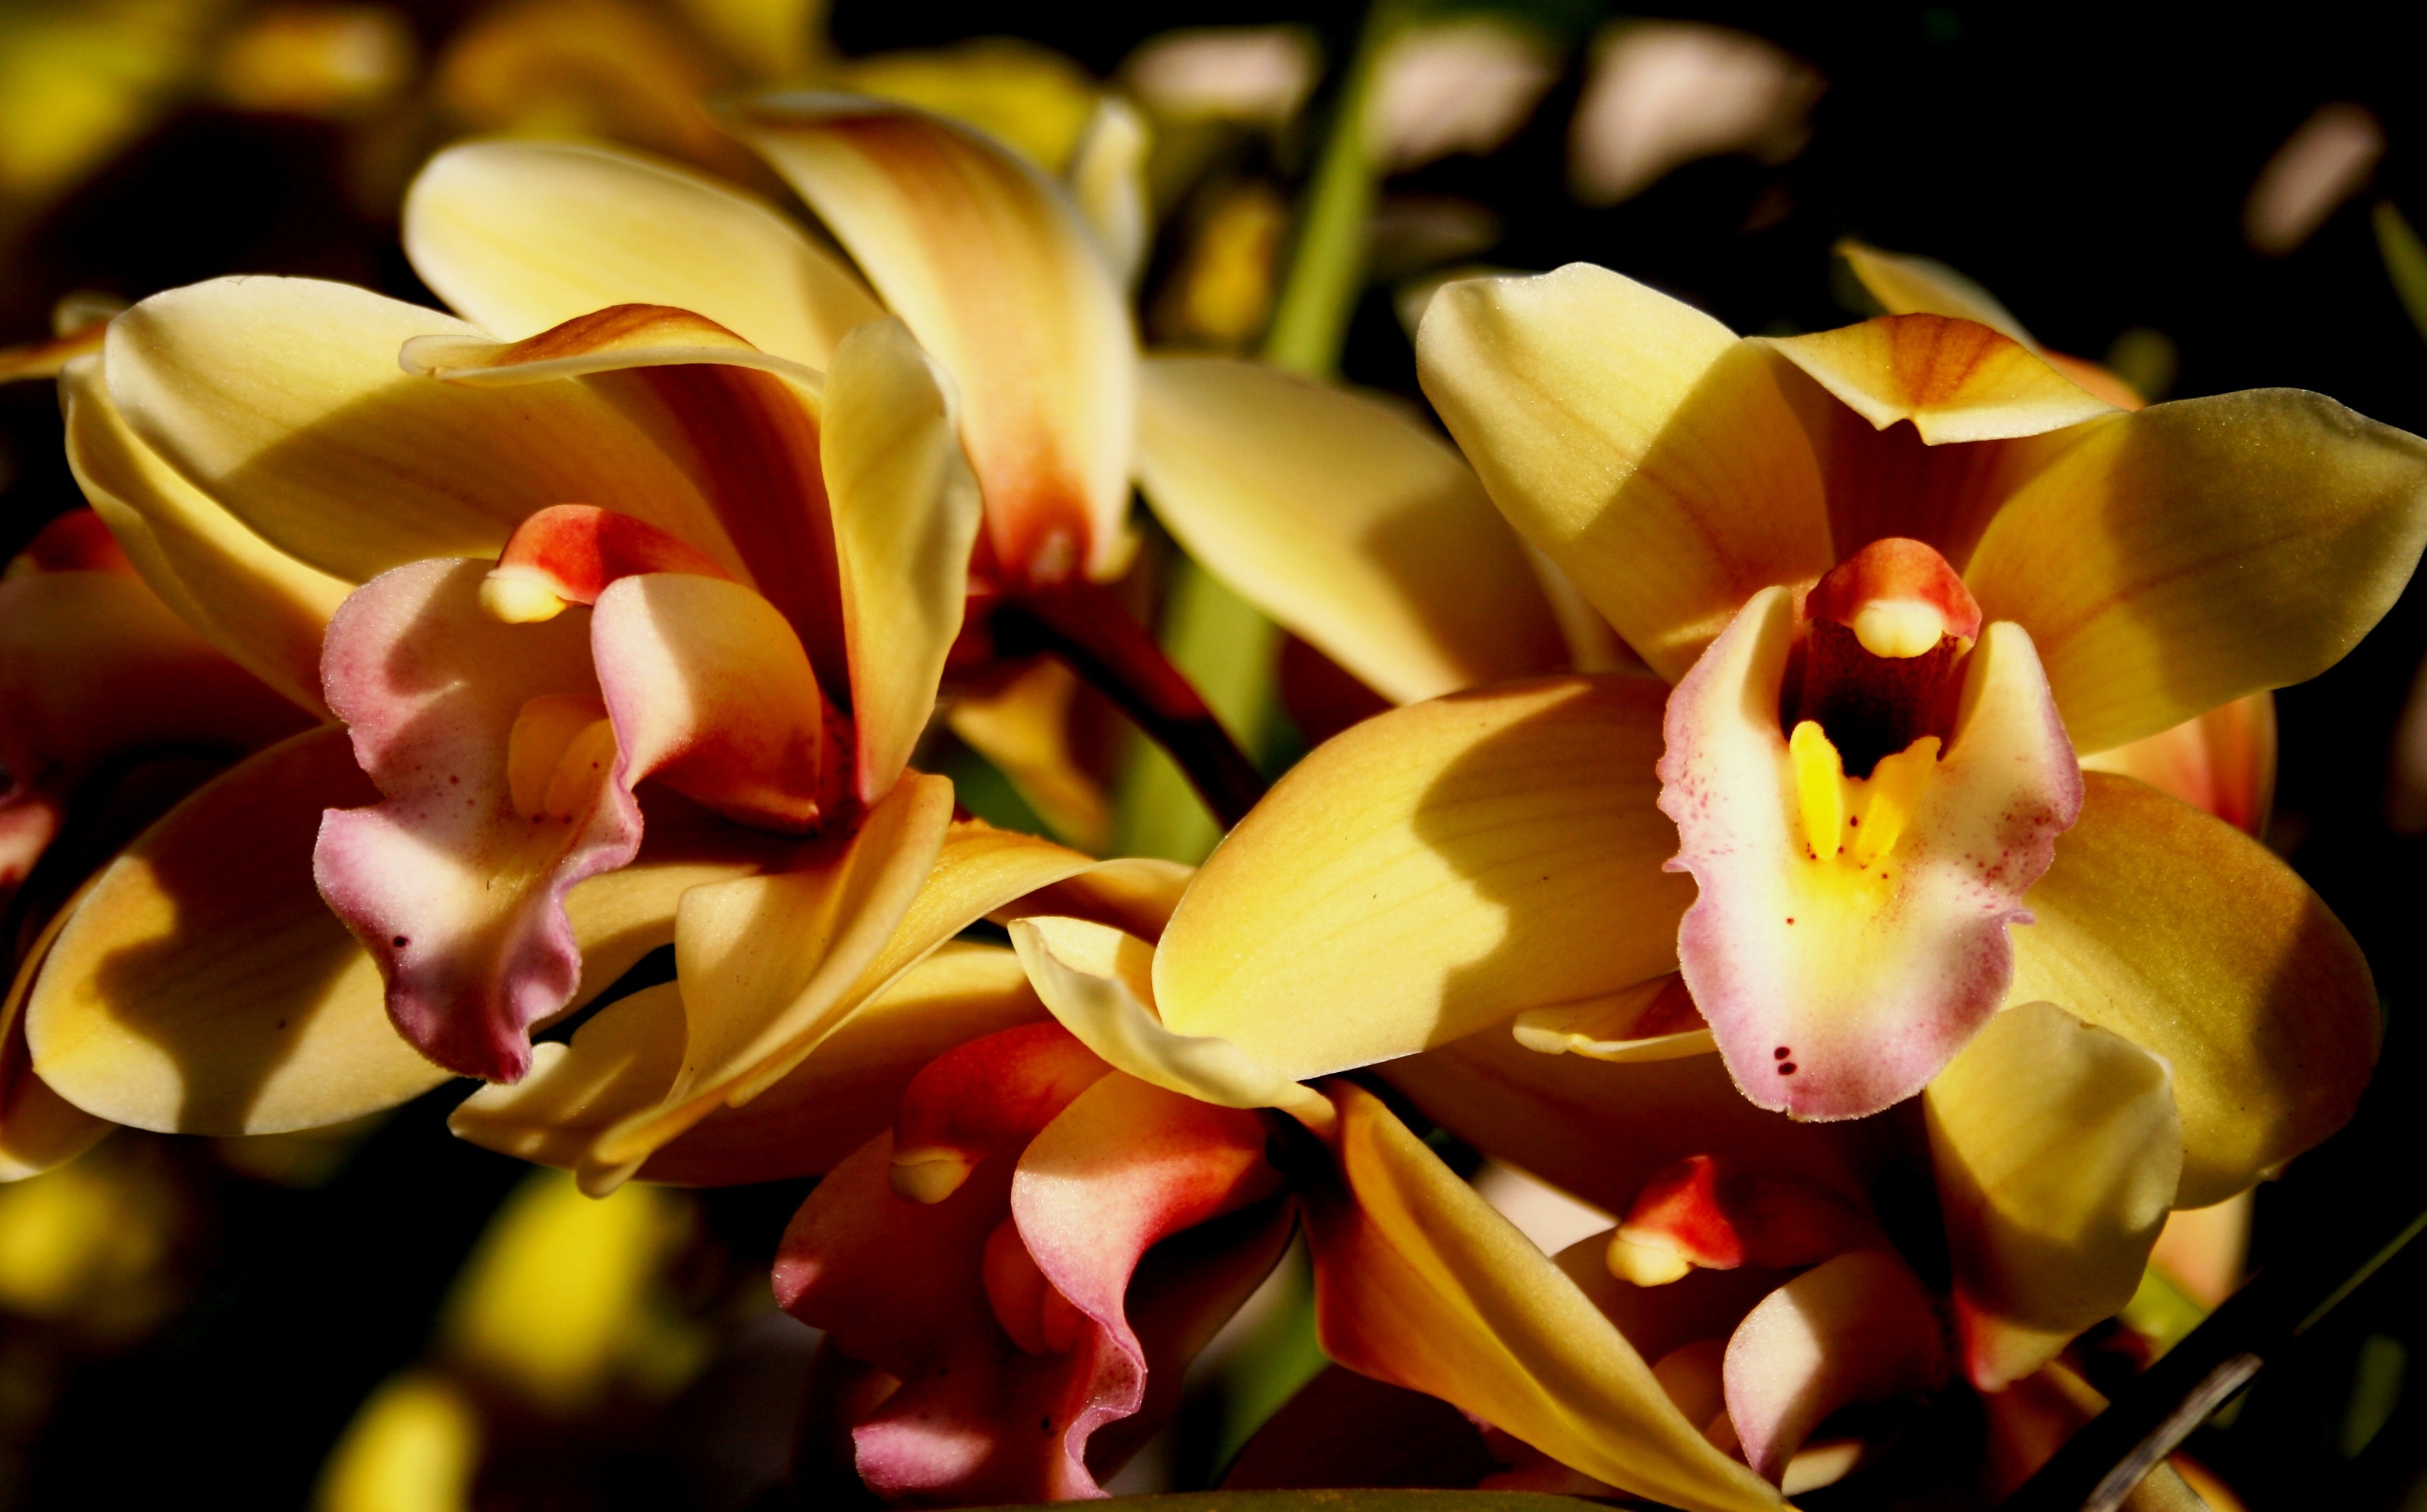
blossom, plant, photography, flower, petal, tropical, botany, yellow, pink, flora, orchid, flowers, formal, petals, beautiful, special, exotic, blooms, macro photography, flowering plant, sub tropical, cattleya, dendrobium, land plant, moth orchid, distictly shaped